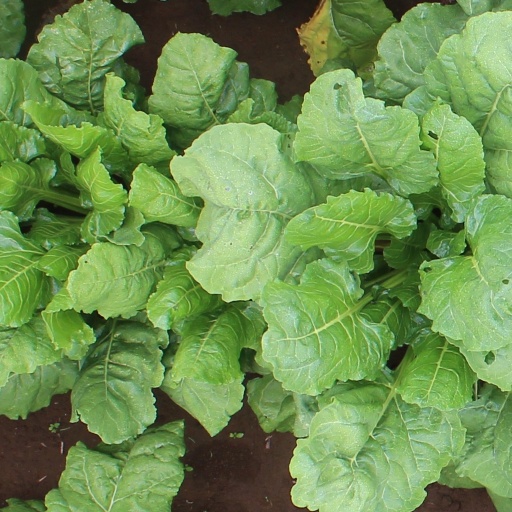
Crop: sugar beet